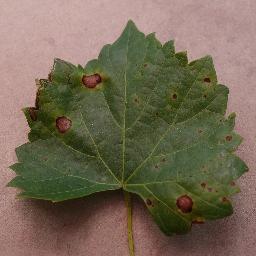
Label: Grape___Black_rot